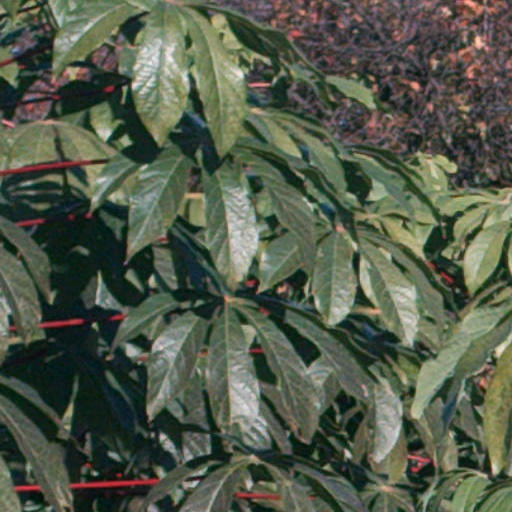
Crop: cassava